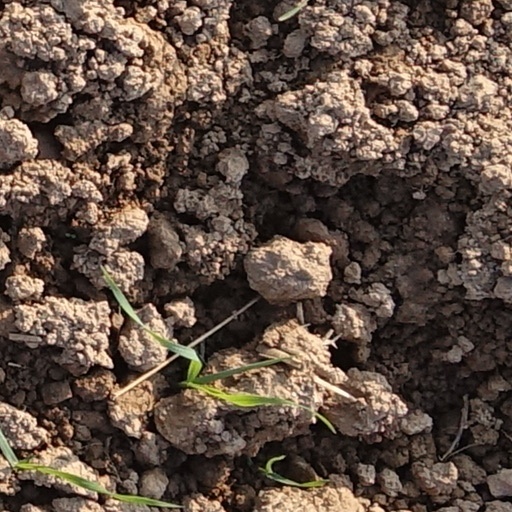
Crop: wheat